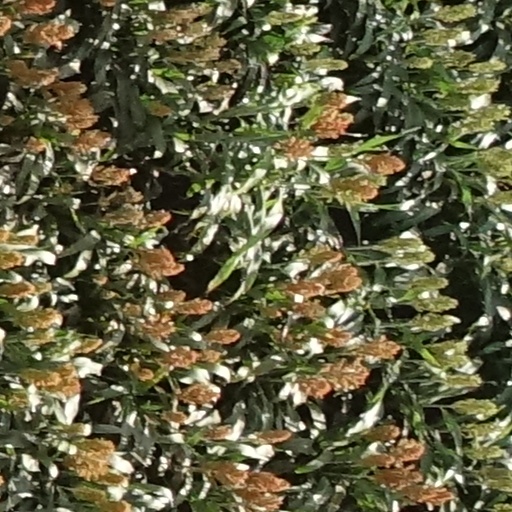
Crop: sorghum